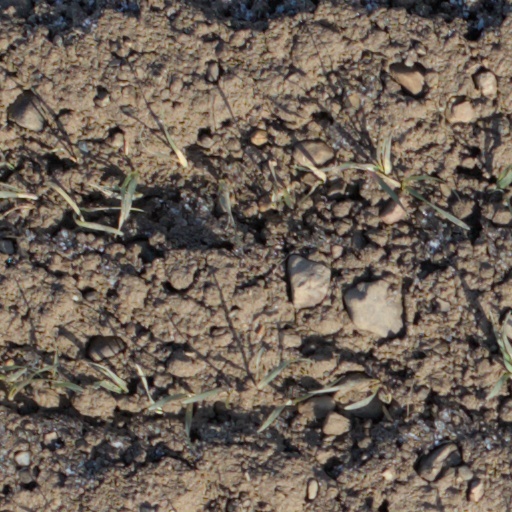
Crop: wheat